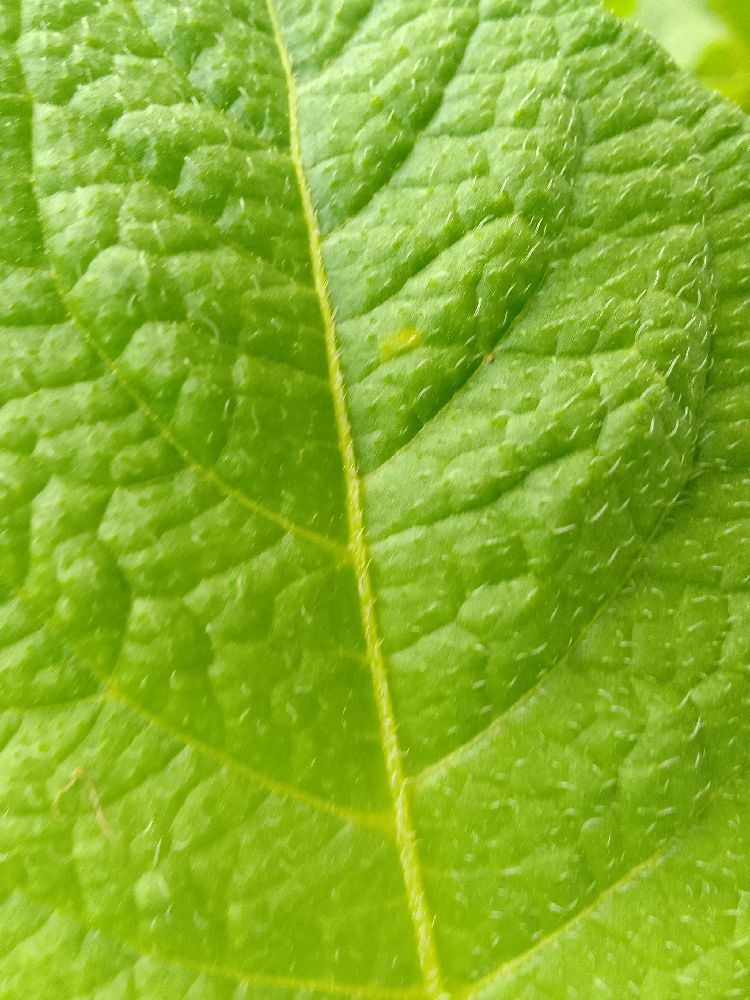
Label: Healthy